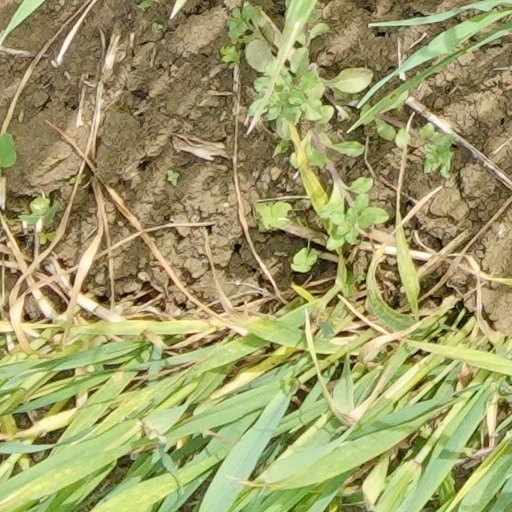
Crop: wheat